Sander van Gessel

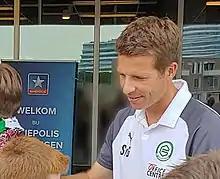
at FC Groningen, 2019

Sander Branko van Gessel (born November 4, 1976, in Leidschendam, South Holland) is a Dutch footballer.